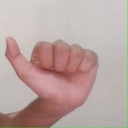
अक्षर: त